Isaac Rademacher

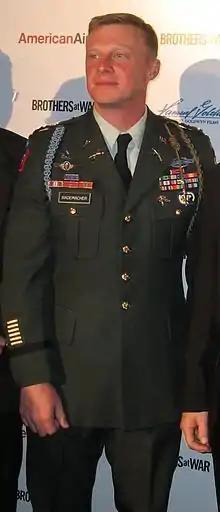
Isaac Rademacher in 2009

Isaac Rademacher (born March 10, 1977) is a United States Army Lieutenant Colonel and a 2000 graduate of the United States Military Academy at West Point, New York. Rademacher grew up in Decatur, Illinois.